Terumah (parashah)

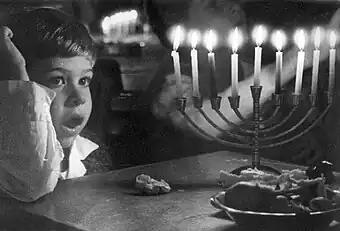
Hanukkah menorah

Friedman observed that the cubit-and-a-half width of each board used to construct the Tabernacle described in Exodus 26:16 is strange, as he presumed that ancient Israelites carried a one-cubit-long measuring string. Friedman asked why the Israelites would design a structure with one-and-a-half-cubit components instead of one-cubit or two-cubit. Friedman explained the unusual one-and-a-half cubit width by positing that the extra half cubit was for overlapping with the adjacent board. Friedman reported that architects whom he consulted said that such an overlapping arrangement would have advantages of stability and ventilation. Based on this arrangement, Friedman suggested that the Tabernacle was 20 cubits long and 6 to 8 cubits wide and that the Tabernacle would thus have been just the size to fit under the outstretched wings between the two cherubim that 1 Kings 6:20-24 describes inside of the Holy of Holies in Solomon's Temple. Friedman concluded from this that the author of the Priestly source thought to have written this material must have lived before Nebuchadnezzar II destroyed Solomon's Temple in 587 BCE.